Battle of Bladensburg

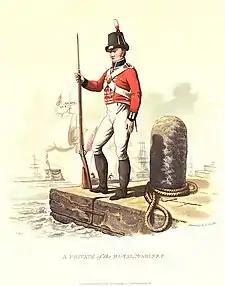
Private in the Royal Marines, who would have fought at Bladensburg

Around noon on 24 August, Ross's army reached Bladensburg. Stansbury's tactical errors quickly became apparent. Had he held Lowndes Hill, Stansbury could have made the British approach a costly one (although this would have involved fighting with the East Branch at his back, which would not have improved his men's morale and might have been disastrous in a hasty retreat). Had he held the brick structures of Bladensburg, which were ready-made mini-fortresses, he might have embroiled Ross's troops in bloody street fighting. Because the bridge had not been burned, it had to be defended. Stansbury's infantry and artillery were posted too far from the river's edge to contest a crossing effectively.